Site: brandenburg
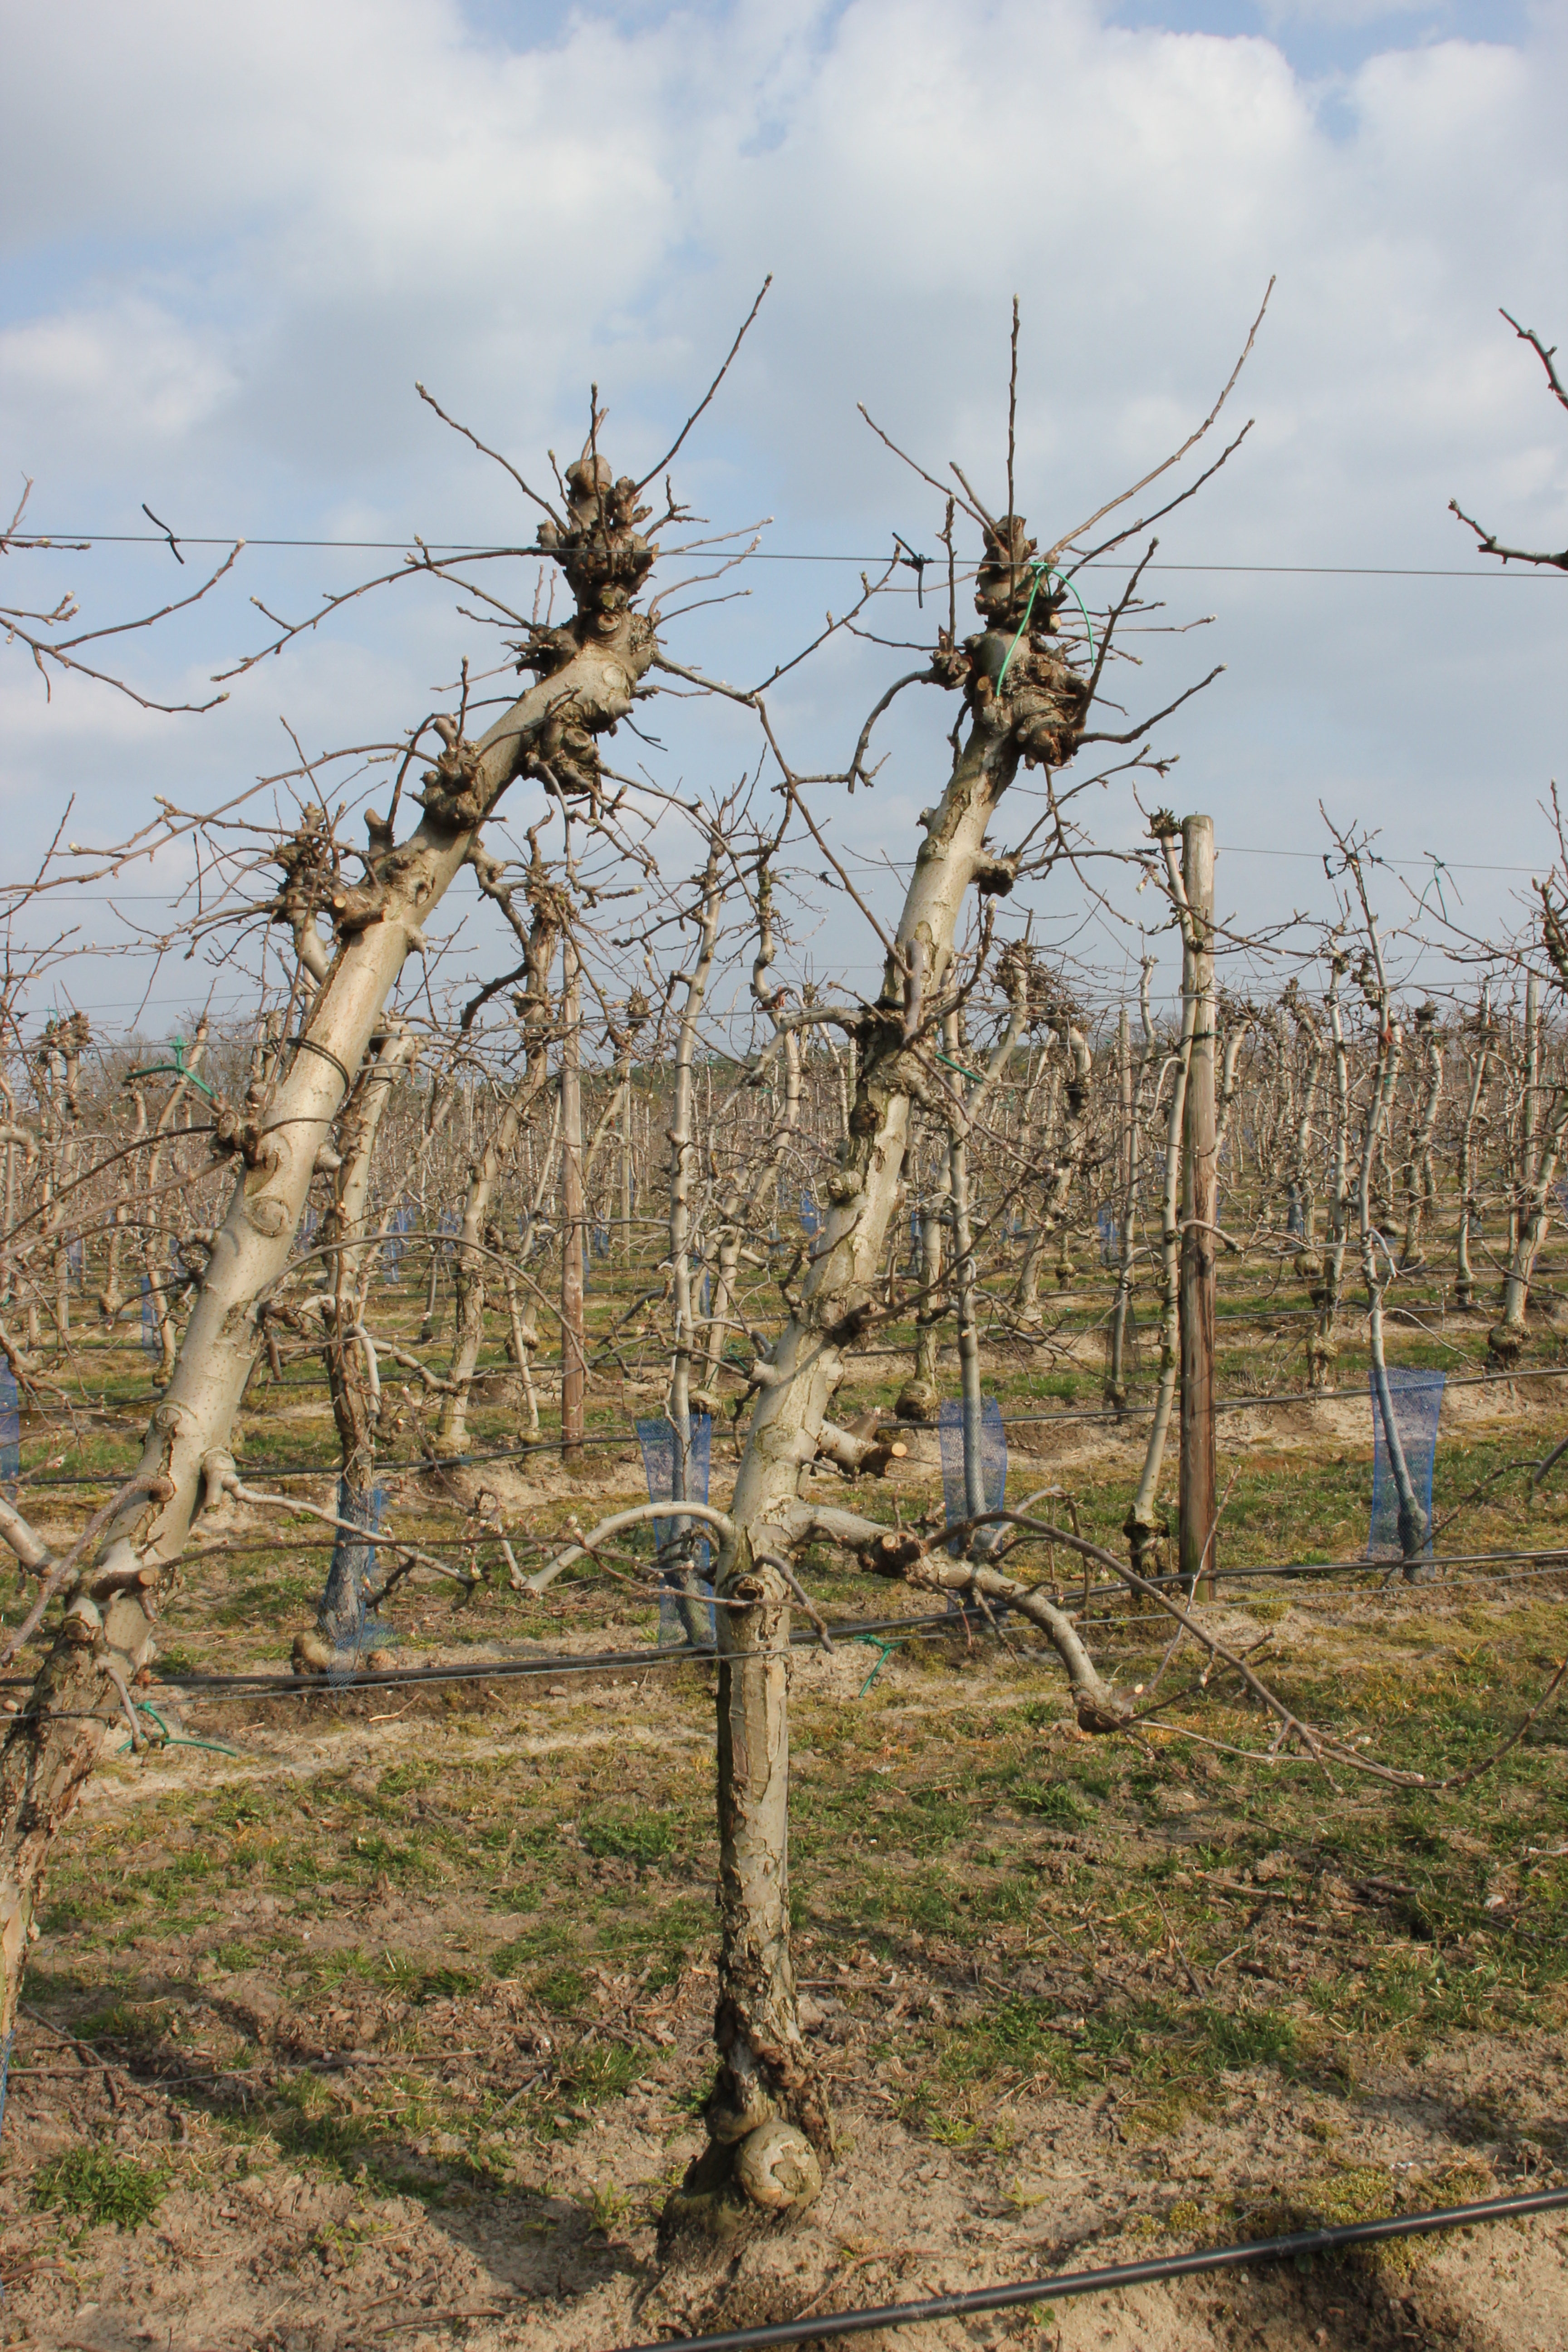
Growth stage (BBCH 03): Bud development